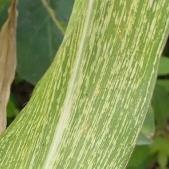
Crop: Maize
Condition: stripe-d